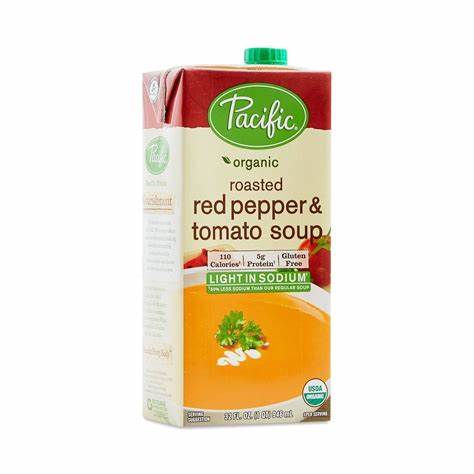
Waste category: cardboard